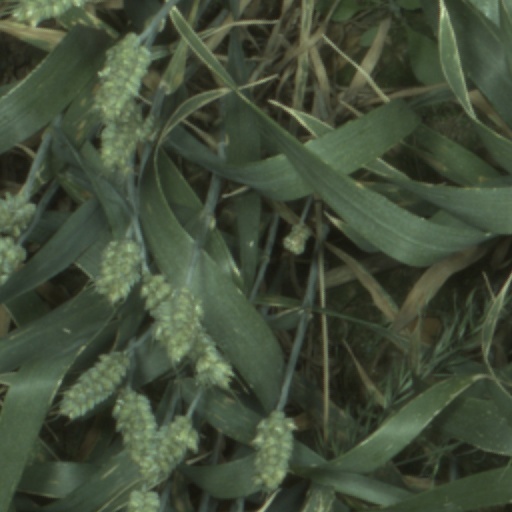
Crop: wheat